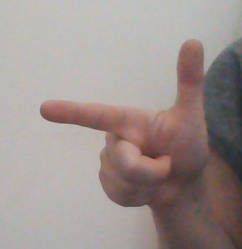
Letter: yaa